Una-class submarine

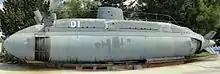
"Velebit" (ex "Soča") photographed in the Lora Naval Base in August 2011. Due to modifications carried out by the Croatians after the war, "Velebit" is longer than other "Una"-class boats

All six boats were in service with the 88th submarine flotilla of the JRM with Lora Naval Base being their homeport. At the start of the Croatian War of Independence all boats except "Soča" were relocated to Montenegro without participating in combat operations. Croatian forces captured "Soča" in drydock at the BSO where it was undergoing an overhaul. "Soča" underwent a modification program that improved its autonomy by installing a diesel generator. It was recommissioned, now with the Croatian Navy, in 1996 as and remained in service until the early 2000s when it was declared redundant. The remaining boats entered service with the new SR Yugoslav Navy. The first ones to be decommissioned sometime between 1997 and 2001 were "Tisa" and "Una". In 2003 a decision was made that the ongoing major overhaul of "Kupa" would stop; the boat was decommissioned and broken up in 2008. It appears that the last "Una"-class boats in service with the SR Yugoslav Navy were "Zeta" and "Vardar", both of them being decommissioned in 2005.